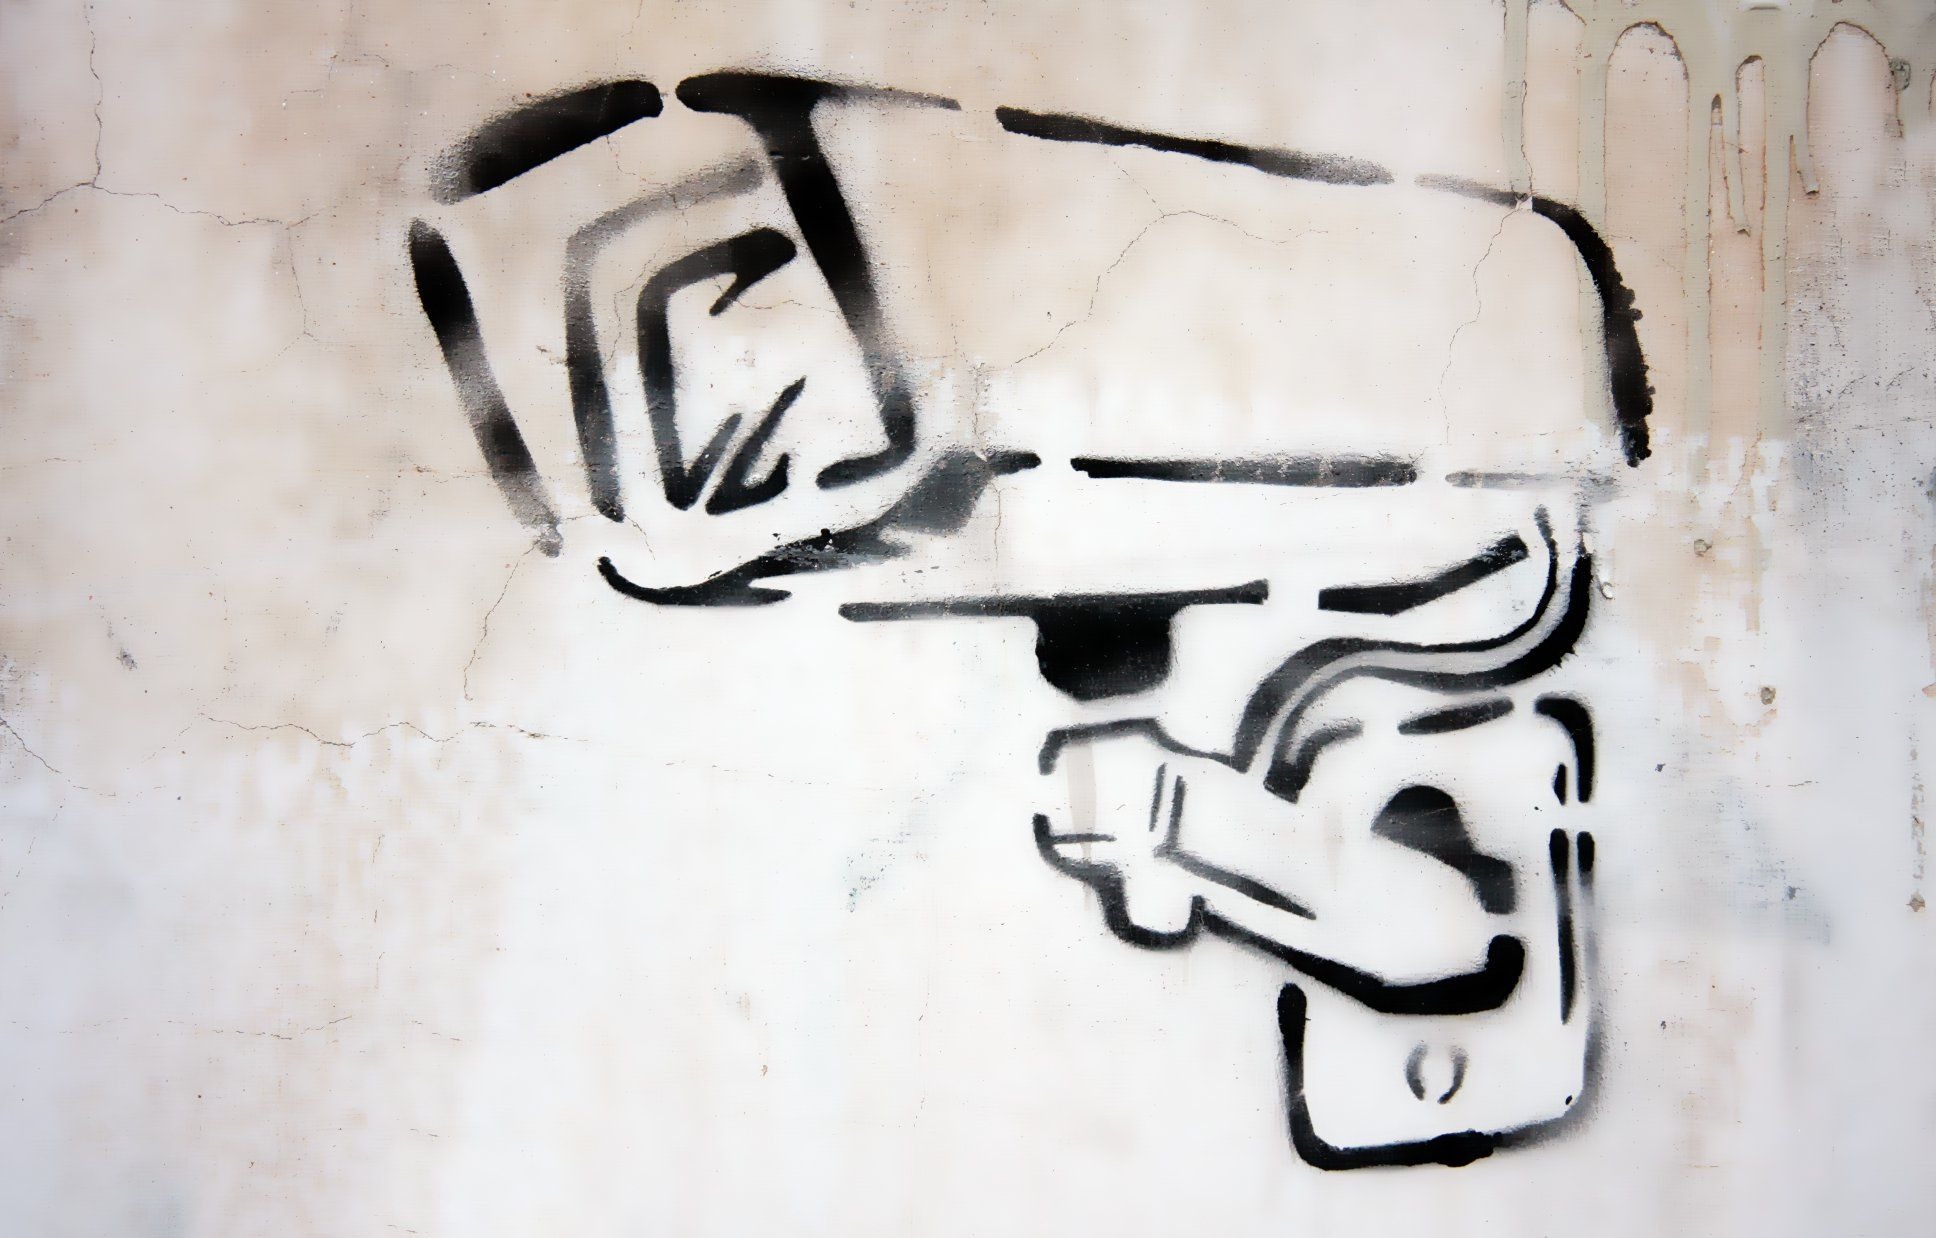
hand, technology, white, street, camera, photography, number, monochrome, graffiti, security, surveillance, font, art, recording, sketch, drawing, cctv, calligraphy, monitoring